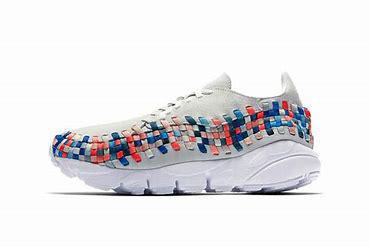
Brand: Nike
Model: Air Footscape Woven